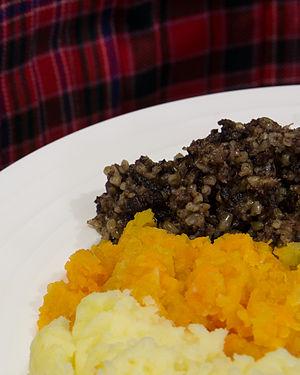
Le souper de Burns est une commémoration de la vie et de l'œuvre du poète écossais Robert Burns, né le 25 janvier 1759 et mort le 21 juillet 1796. Ce dîner réunit de nombreux Écossais chaque année le 25 janvier, jour de sa naissance. Cette célébration fait office de fête nationale depuis deux siècles.